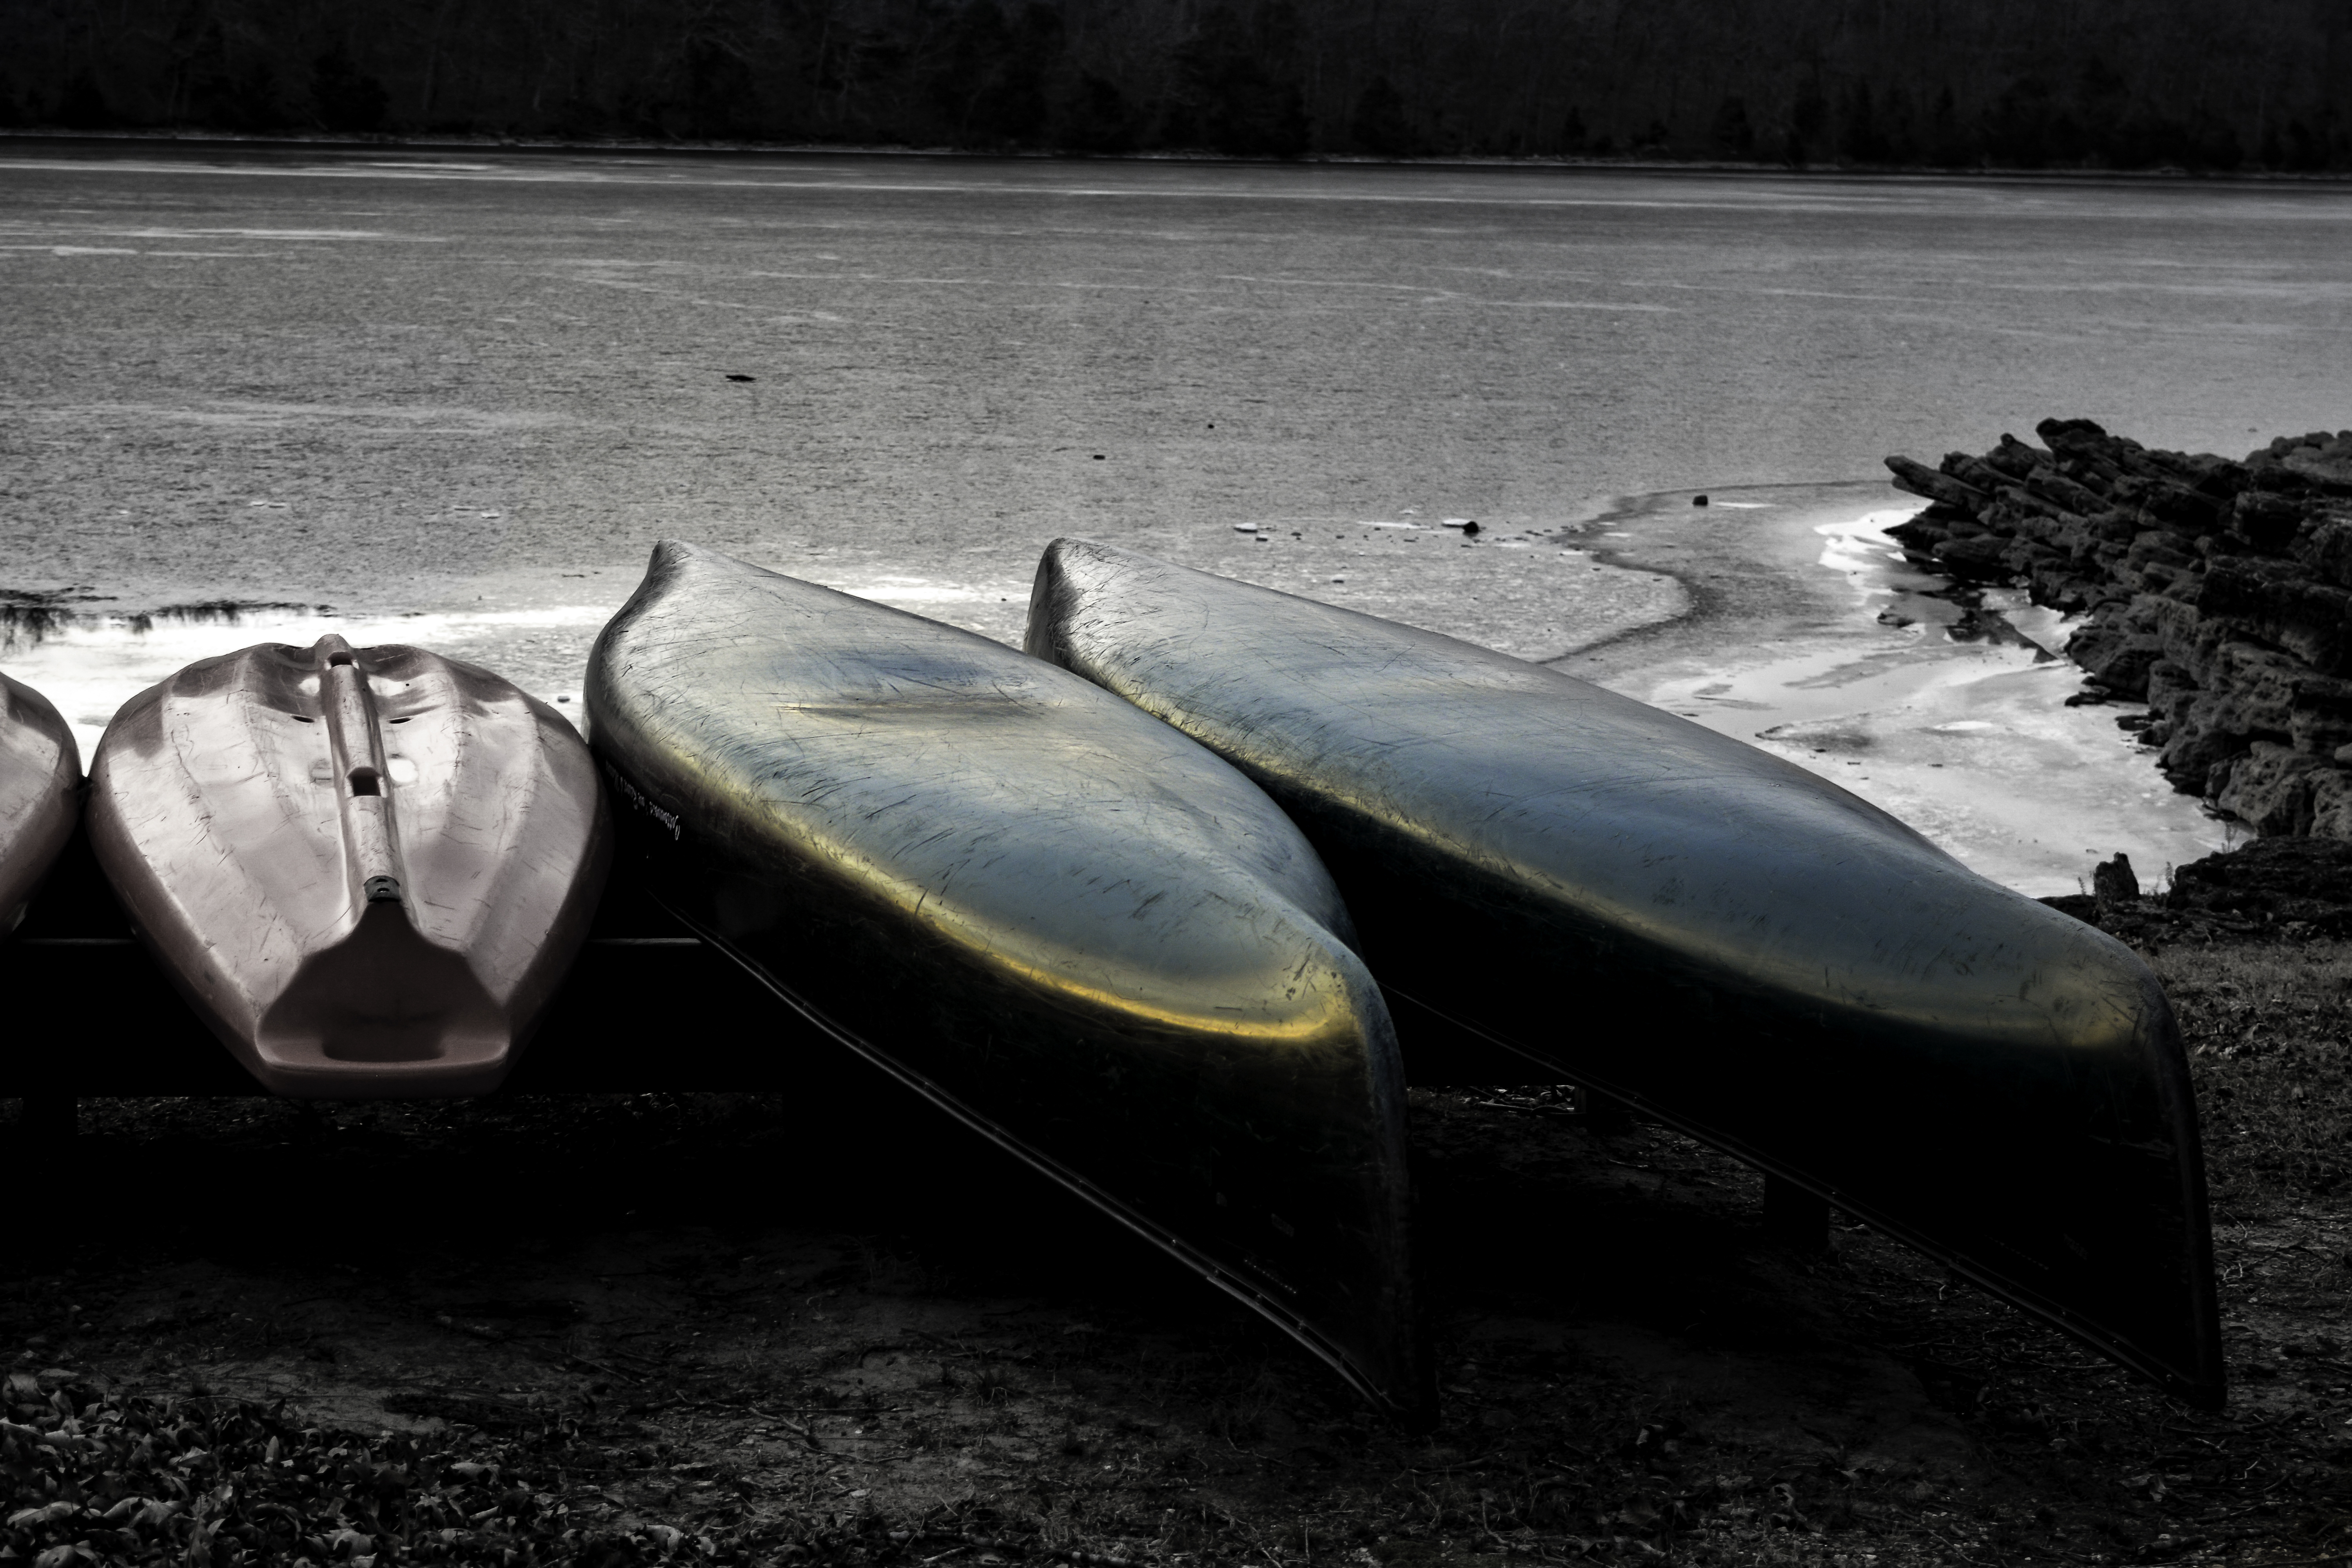
canoes, lake, winter, reflection, water, black and white, mode of transport, monochrome photography, motor vehicle, automotive design, photography, vehicle, monochrome, boat, automotive exterior, still life photography, sky